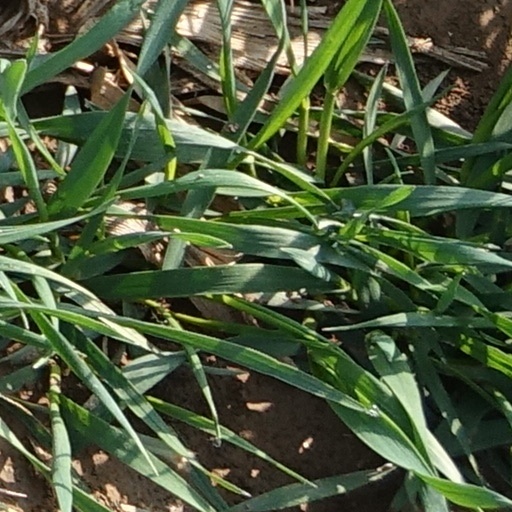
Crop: wheat